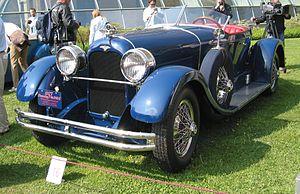
La Duesenberg X ou Duesenberg Model X est une voiture de prestige du constructeur automobile américain Duesenberg, produite à environ 13 exemplaires entre 1926 et 1927.